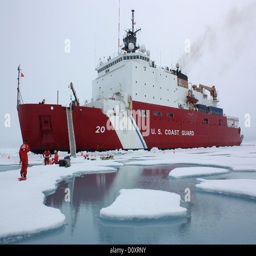
person parked in an ice floe during research on changing conditions